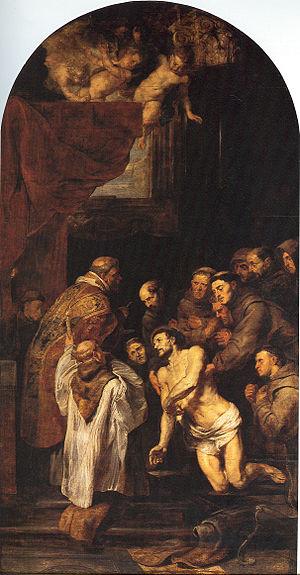
La liste des biens classés de la Communauté flamande de Belgique est une liste de biens culturels mobiliers classés situés Région flamande.